Grits

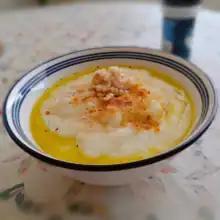
Creamy bowl of grits

Grits are prepared by mixing water or milk and the dry grits and stirring them over heat, if one uses cornmeal, the food is called mush. Whole-grain grits require much longer to become soft than "quick grits".